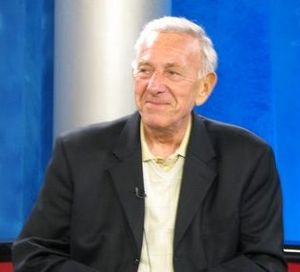
Døde i 2012 / December
Døde i 2012 er en liste over notable personer, der er afgået ved døden i 2012.